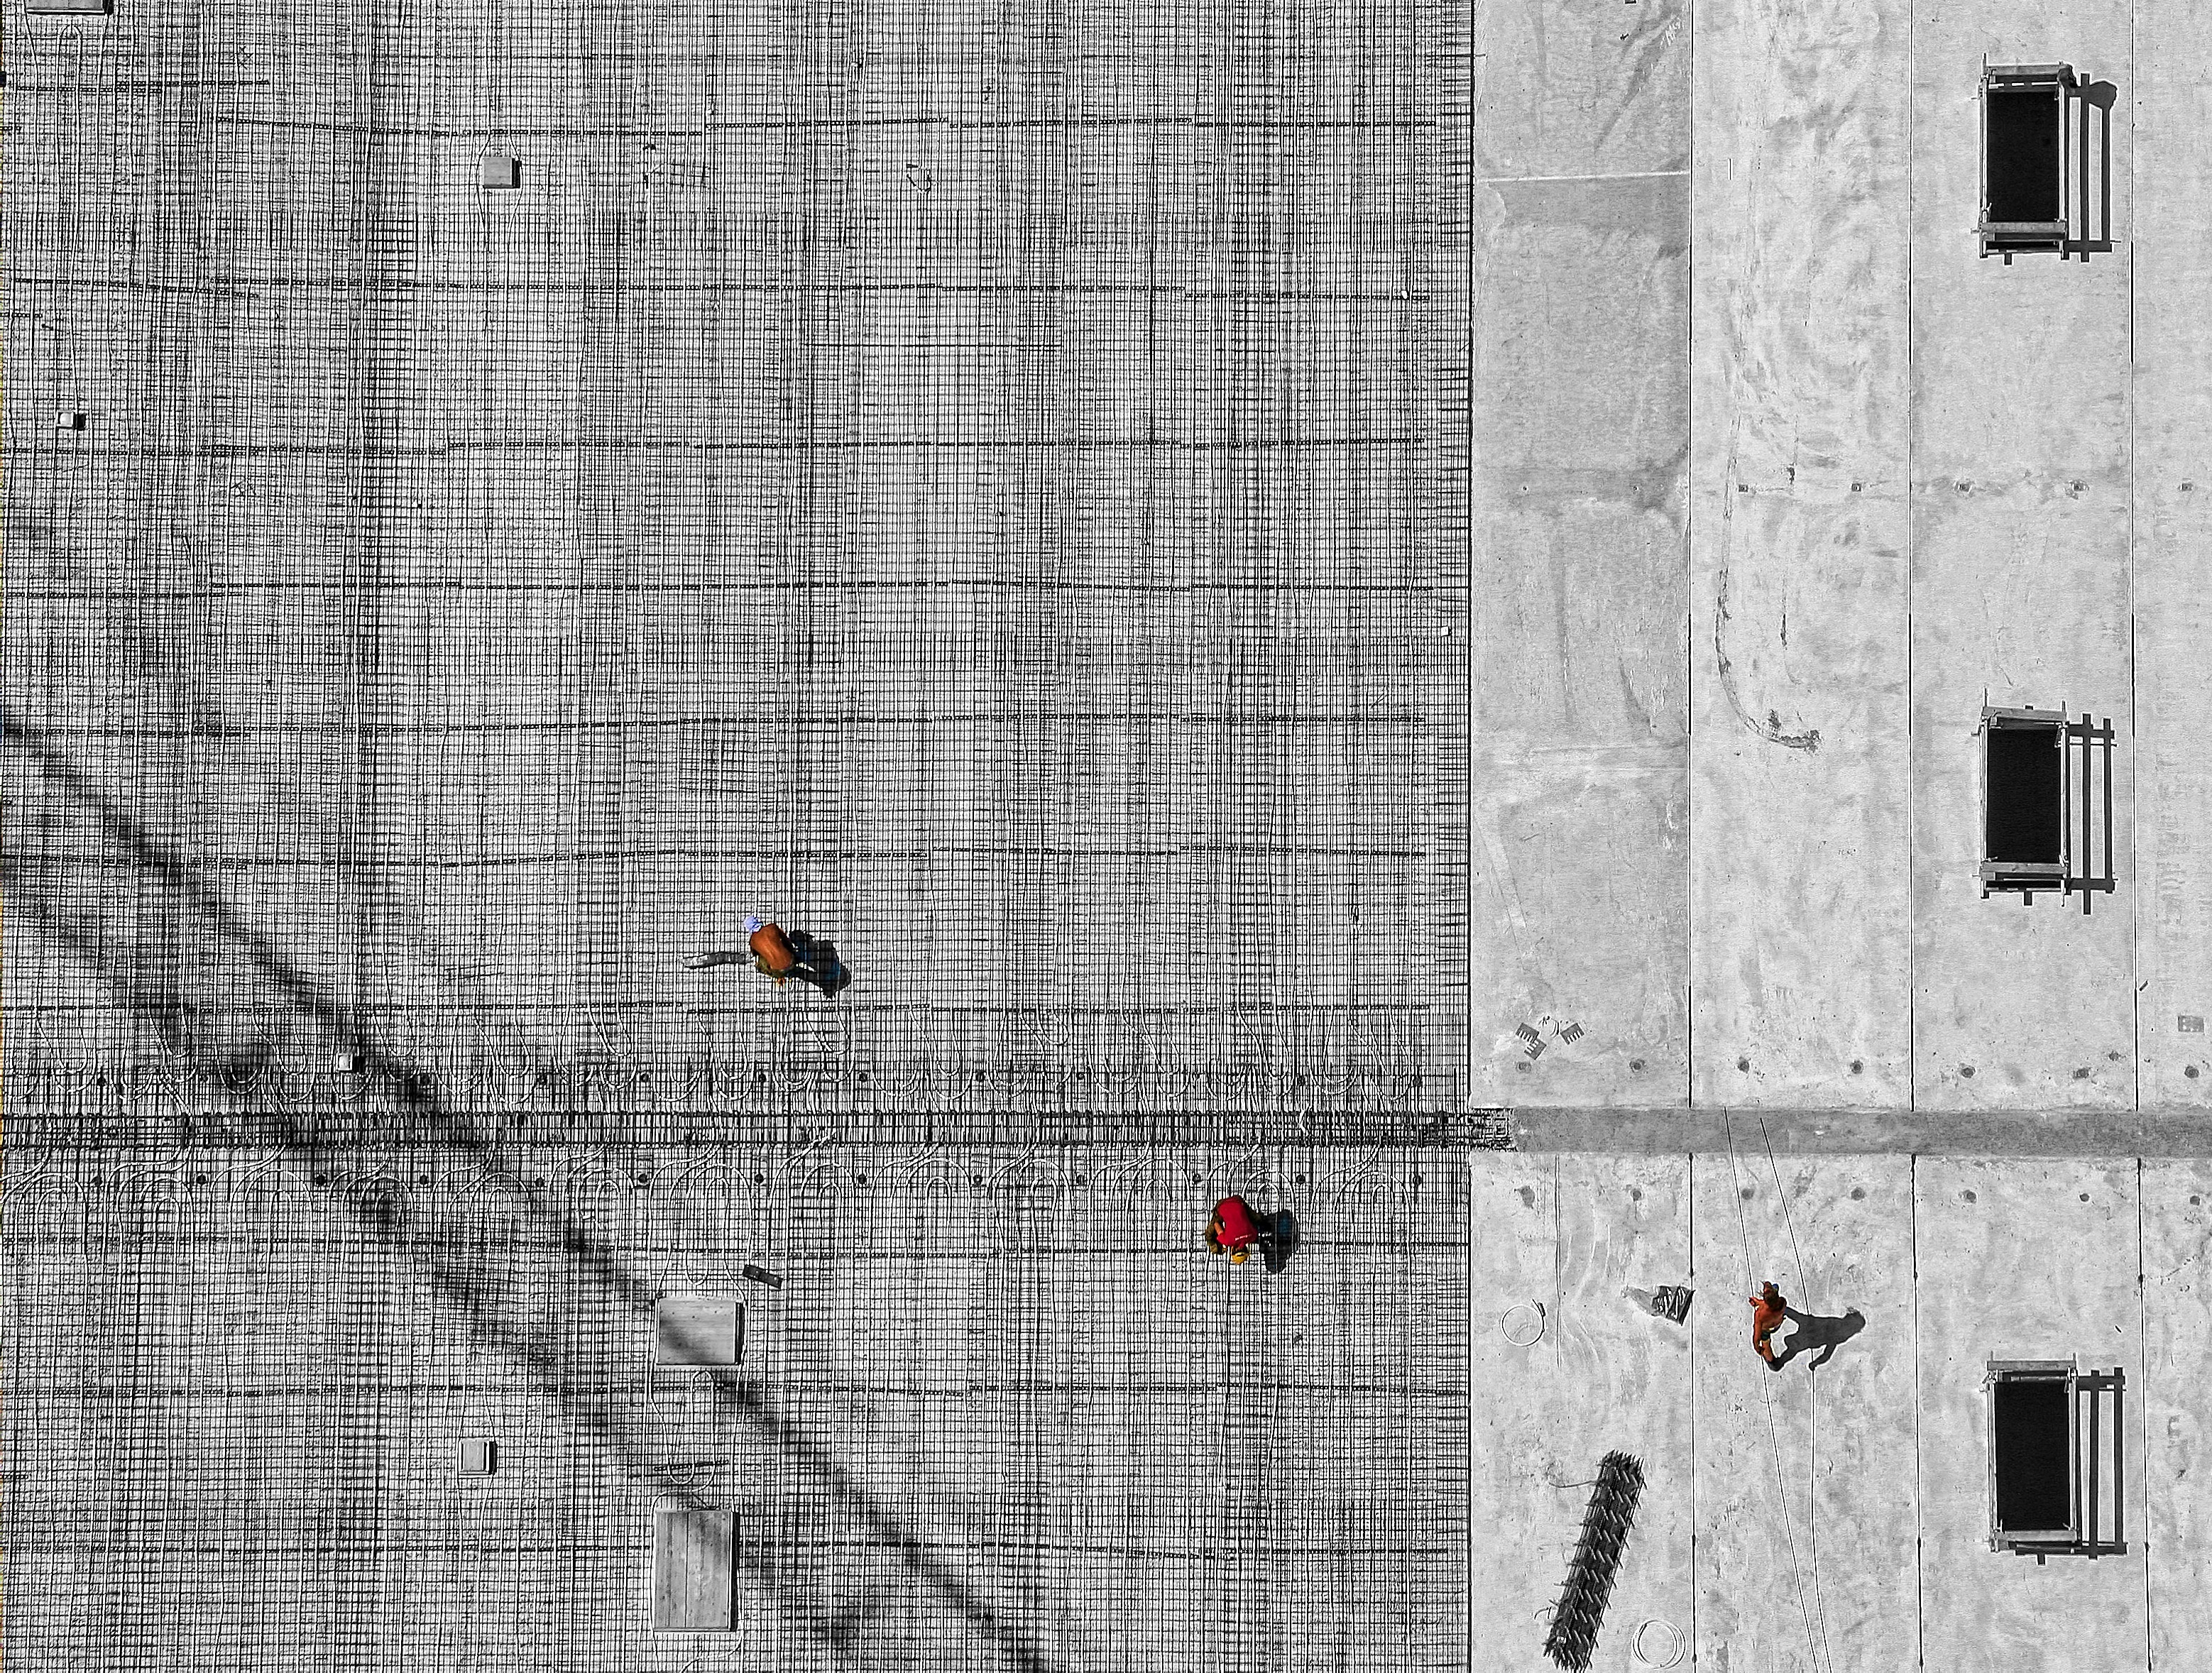
black and white, architecture, structure, texture, window, building, wall, pattern, line, facade, monochrome, brick, concrete, cool image, angle, cool photo